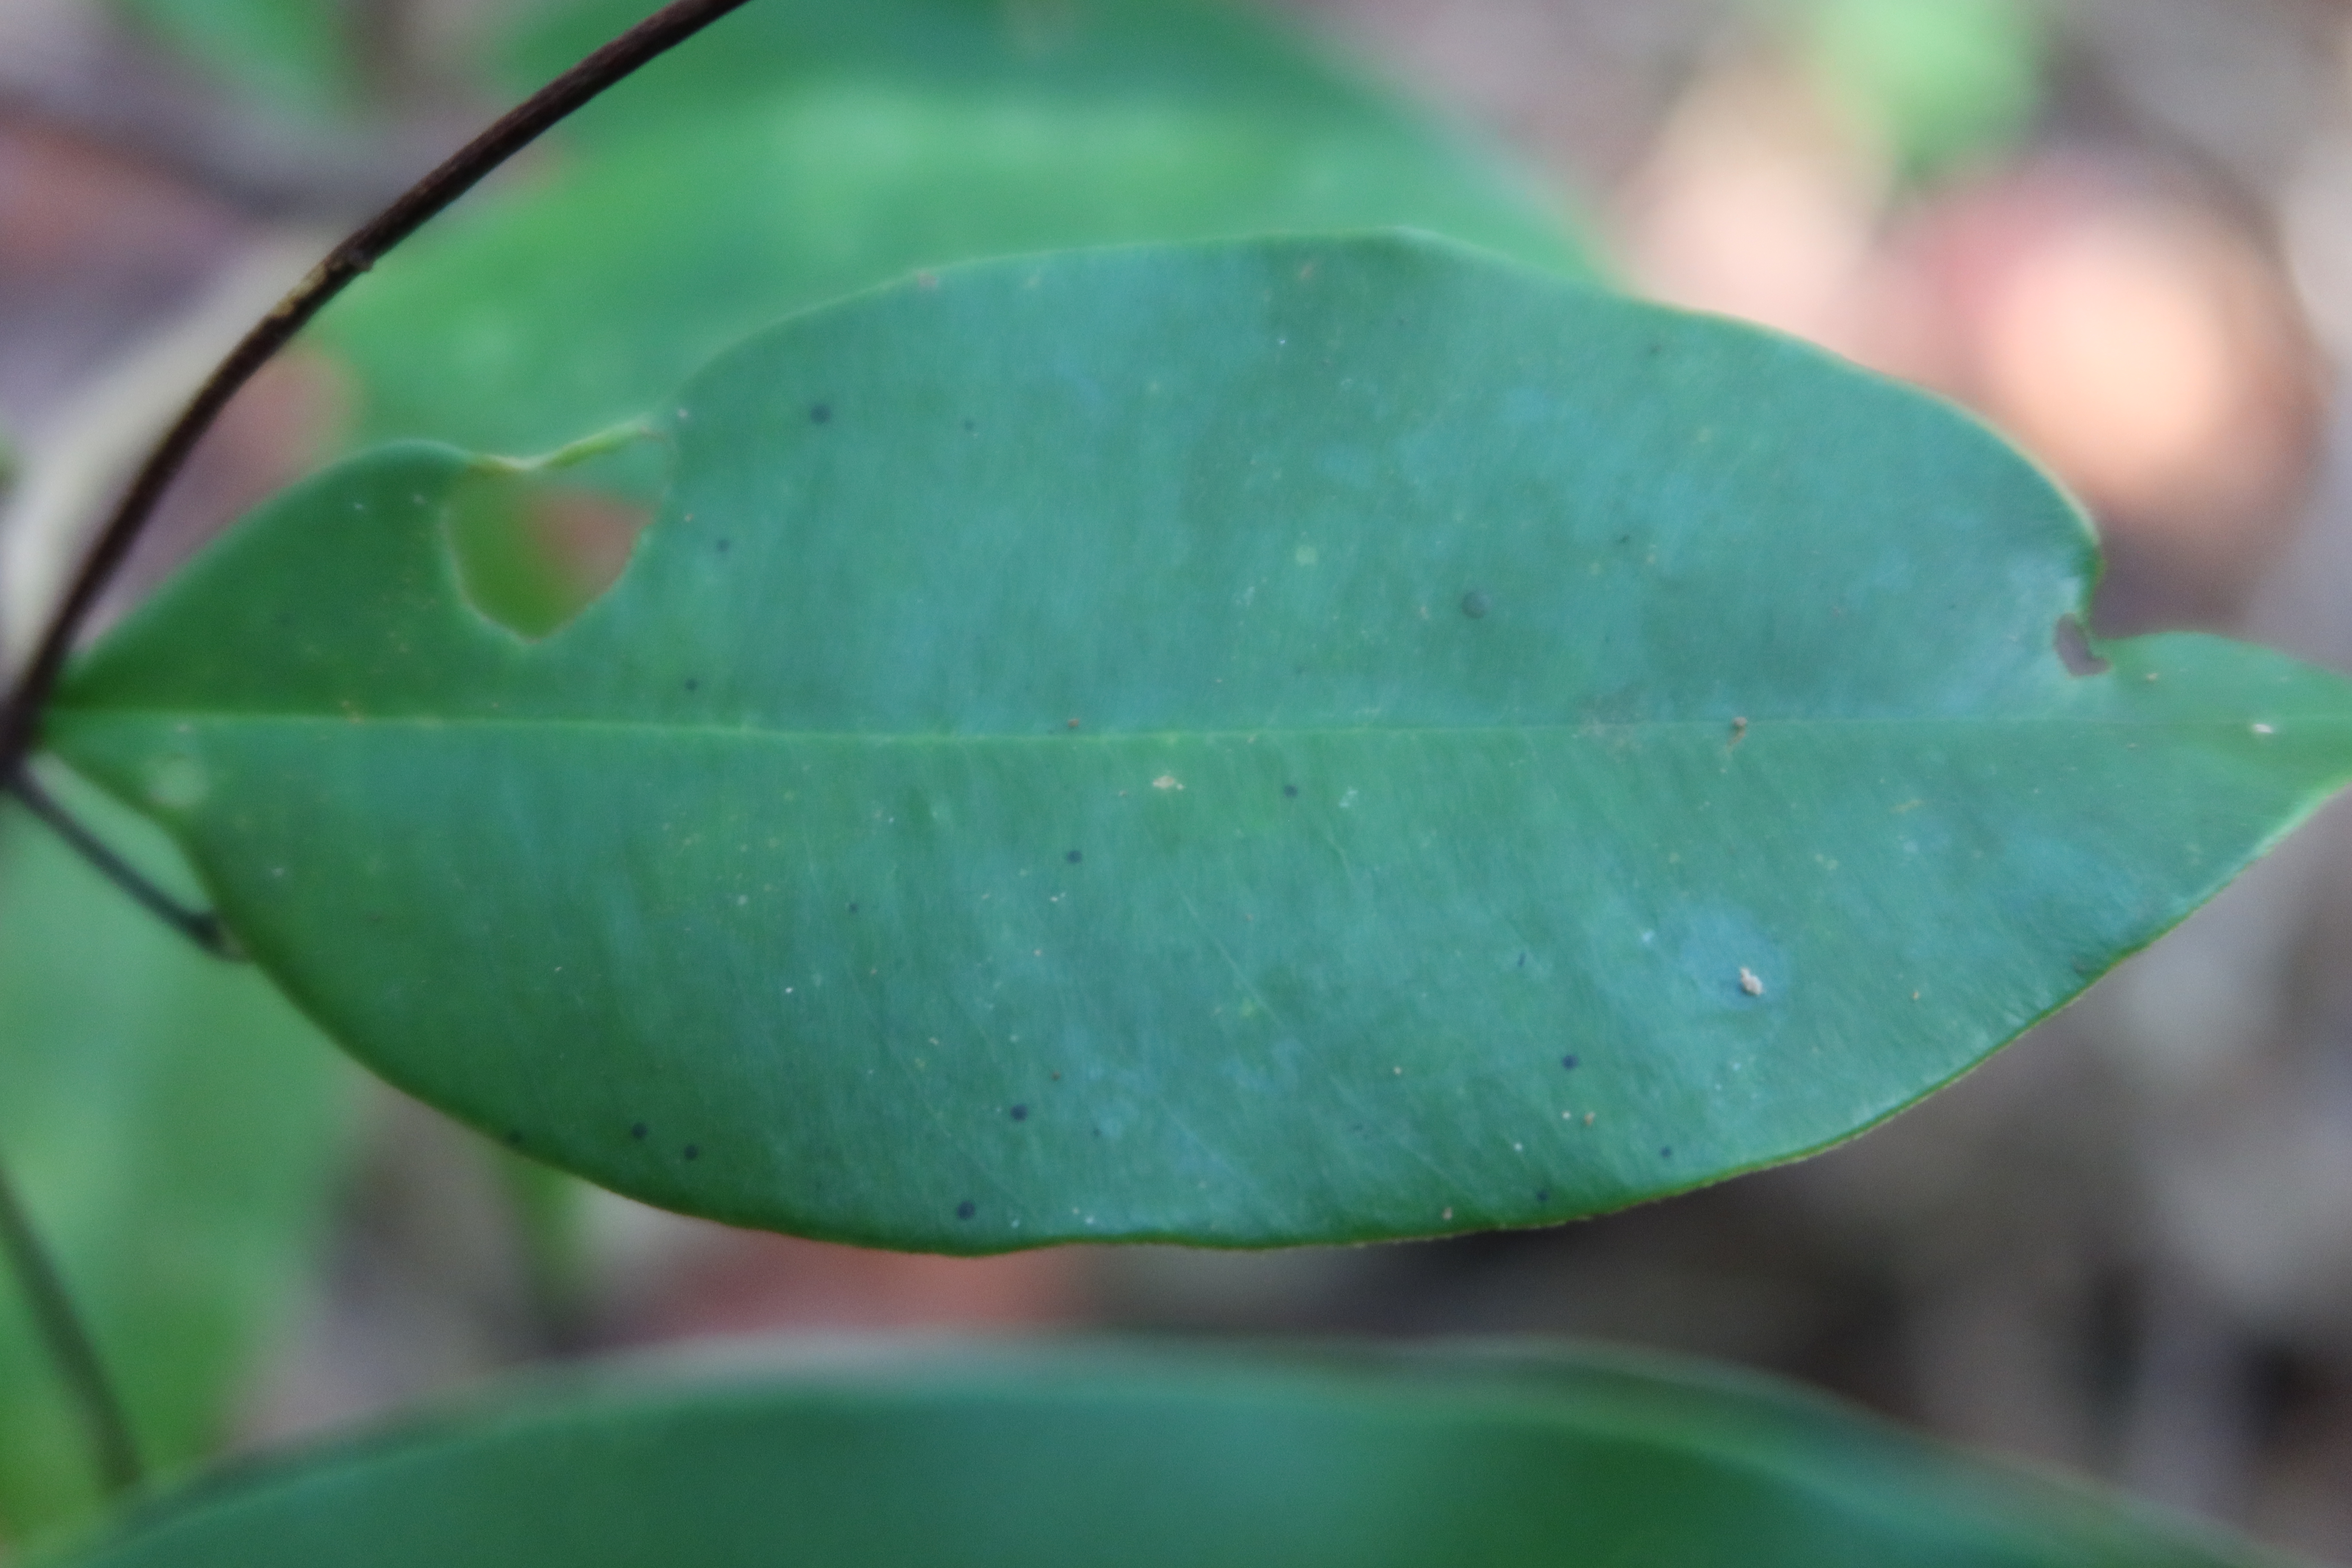
Label: Black spots